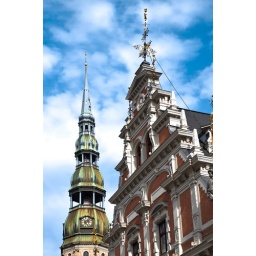
view of sacred Peter church steeple and central square building of Riga old town, Lativa. Blue cloudy sky in background